Roosendaal

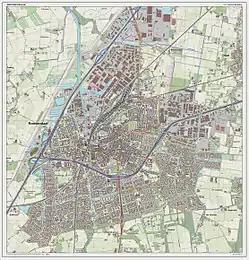
"Dutch Topographic map of Roosendaal, March 2014".

Roosendaal is both a city and a municipality in the southern Netherlands, in the province of North Brabant.